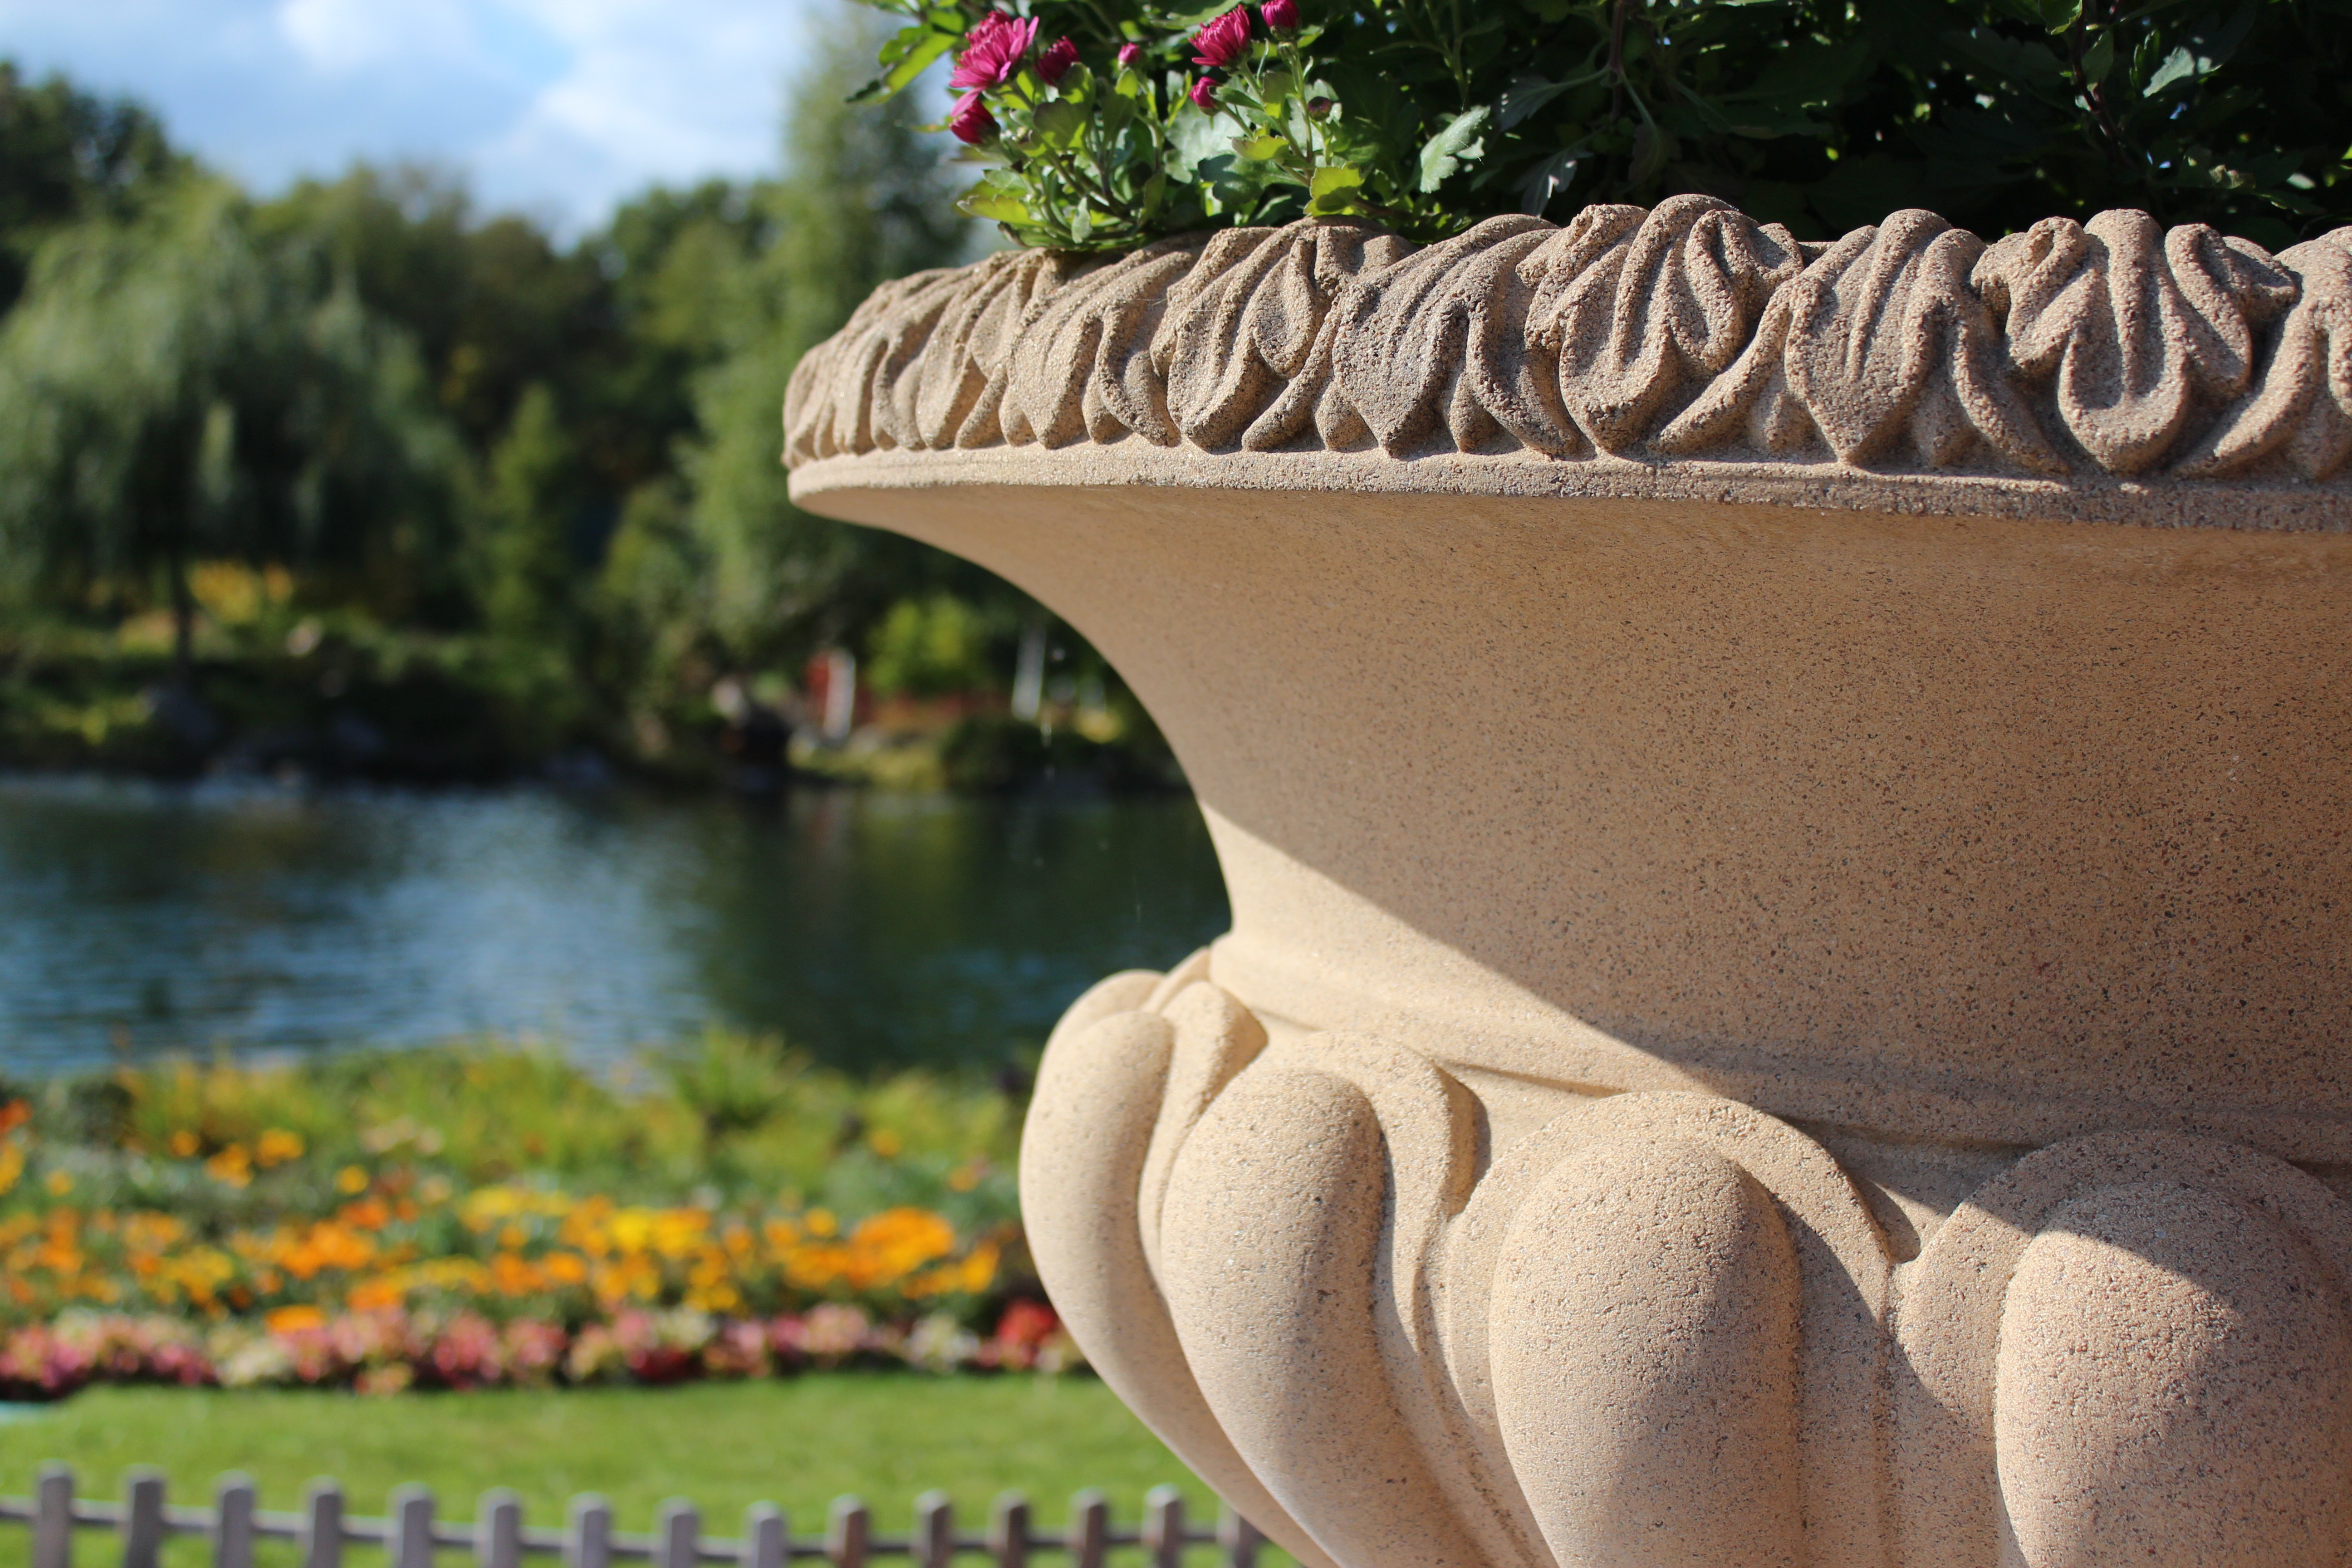
water, nature, grass, sand, leaf, flower, stone, summer, autumn, garden, flowers, trees